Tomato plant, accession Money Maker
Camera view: bottom (45 deg); turntable rotation: 120 degrees
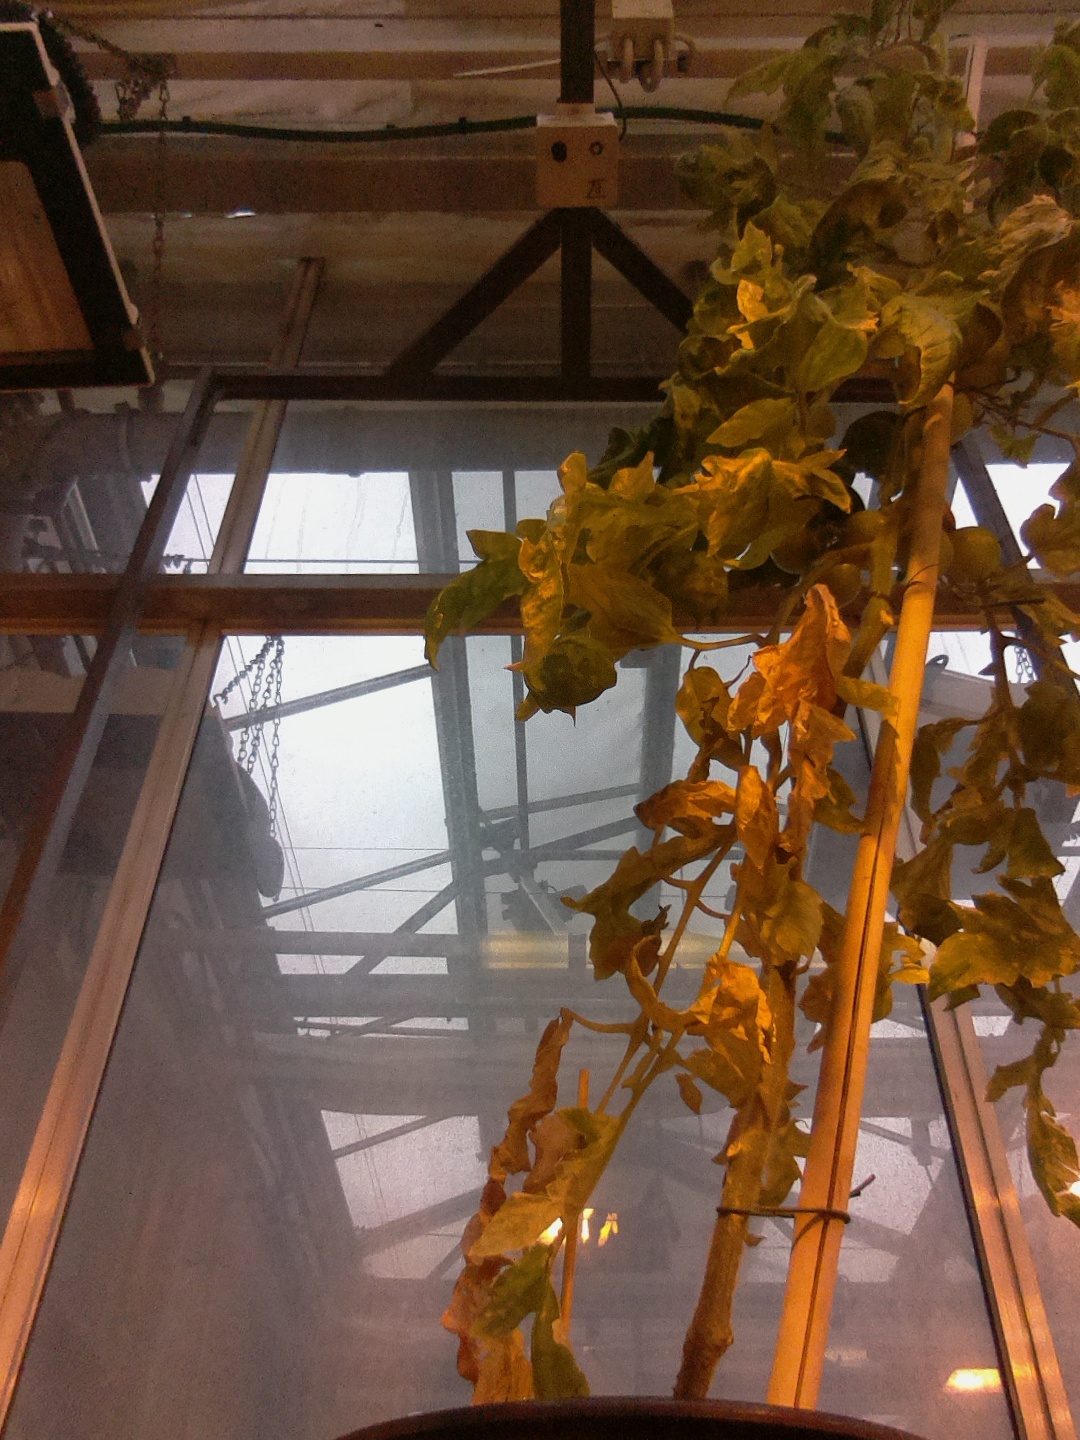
BBCH growth stage 80: fruits start showing typical ripe color (orange -> red)